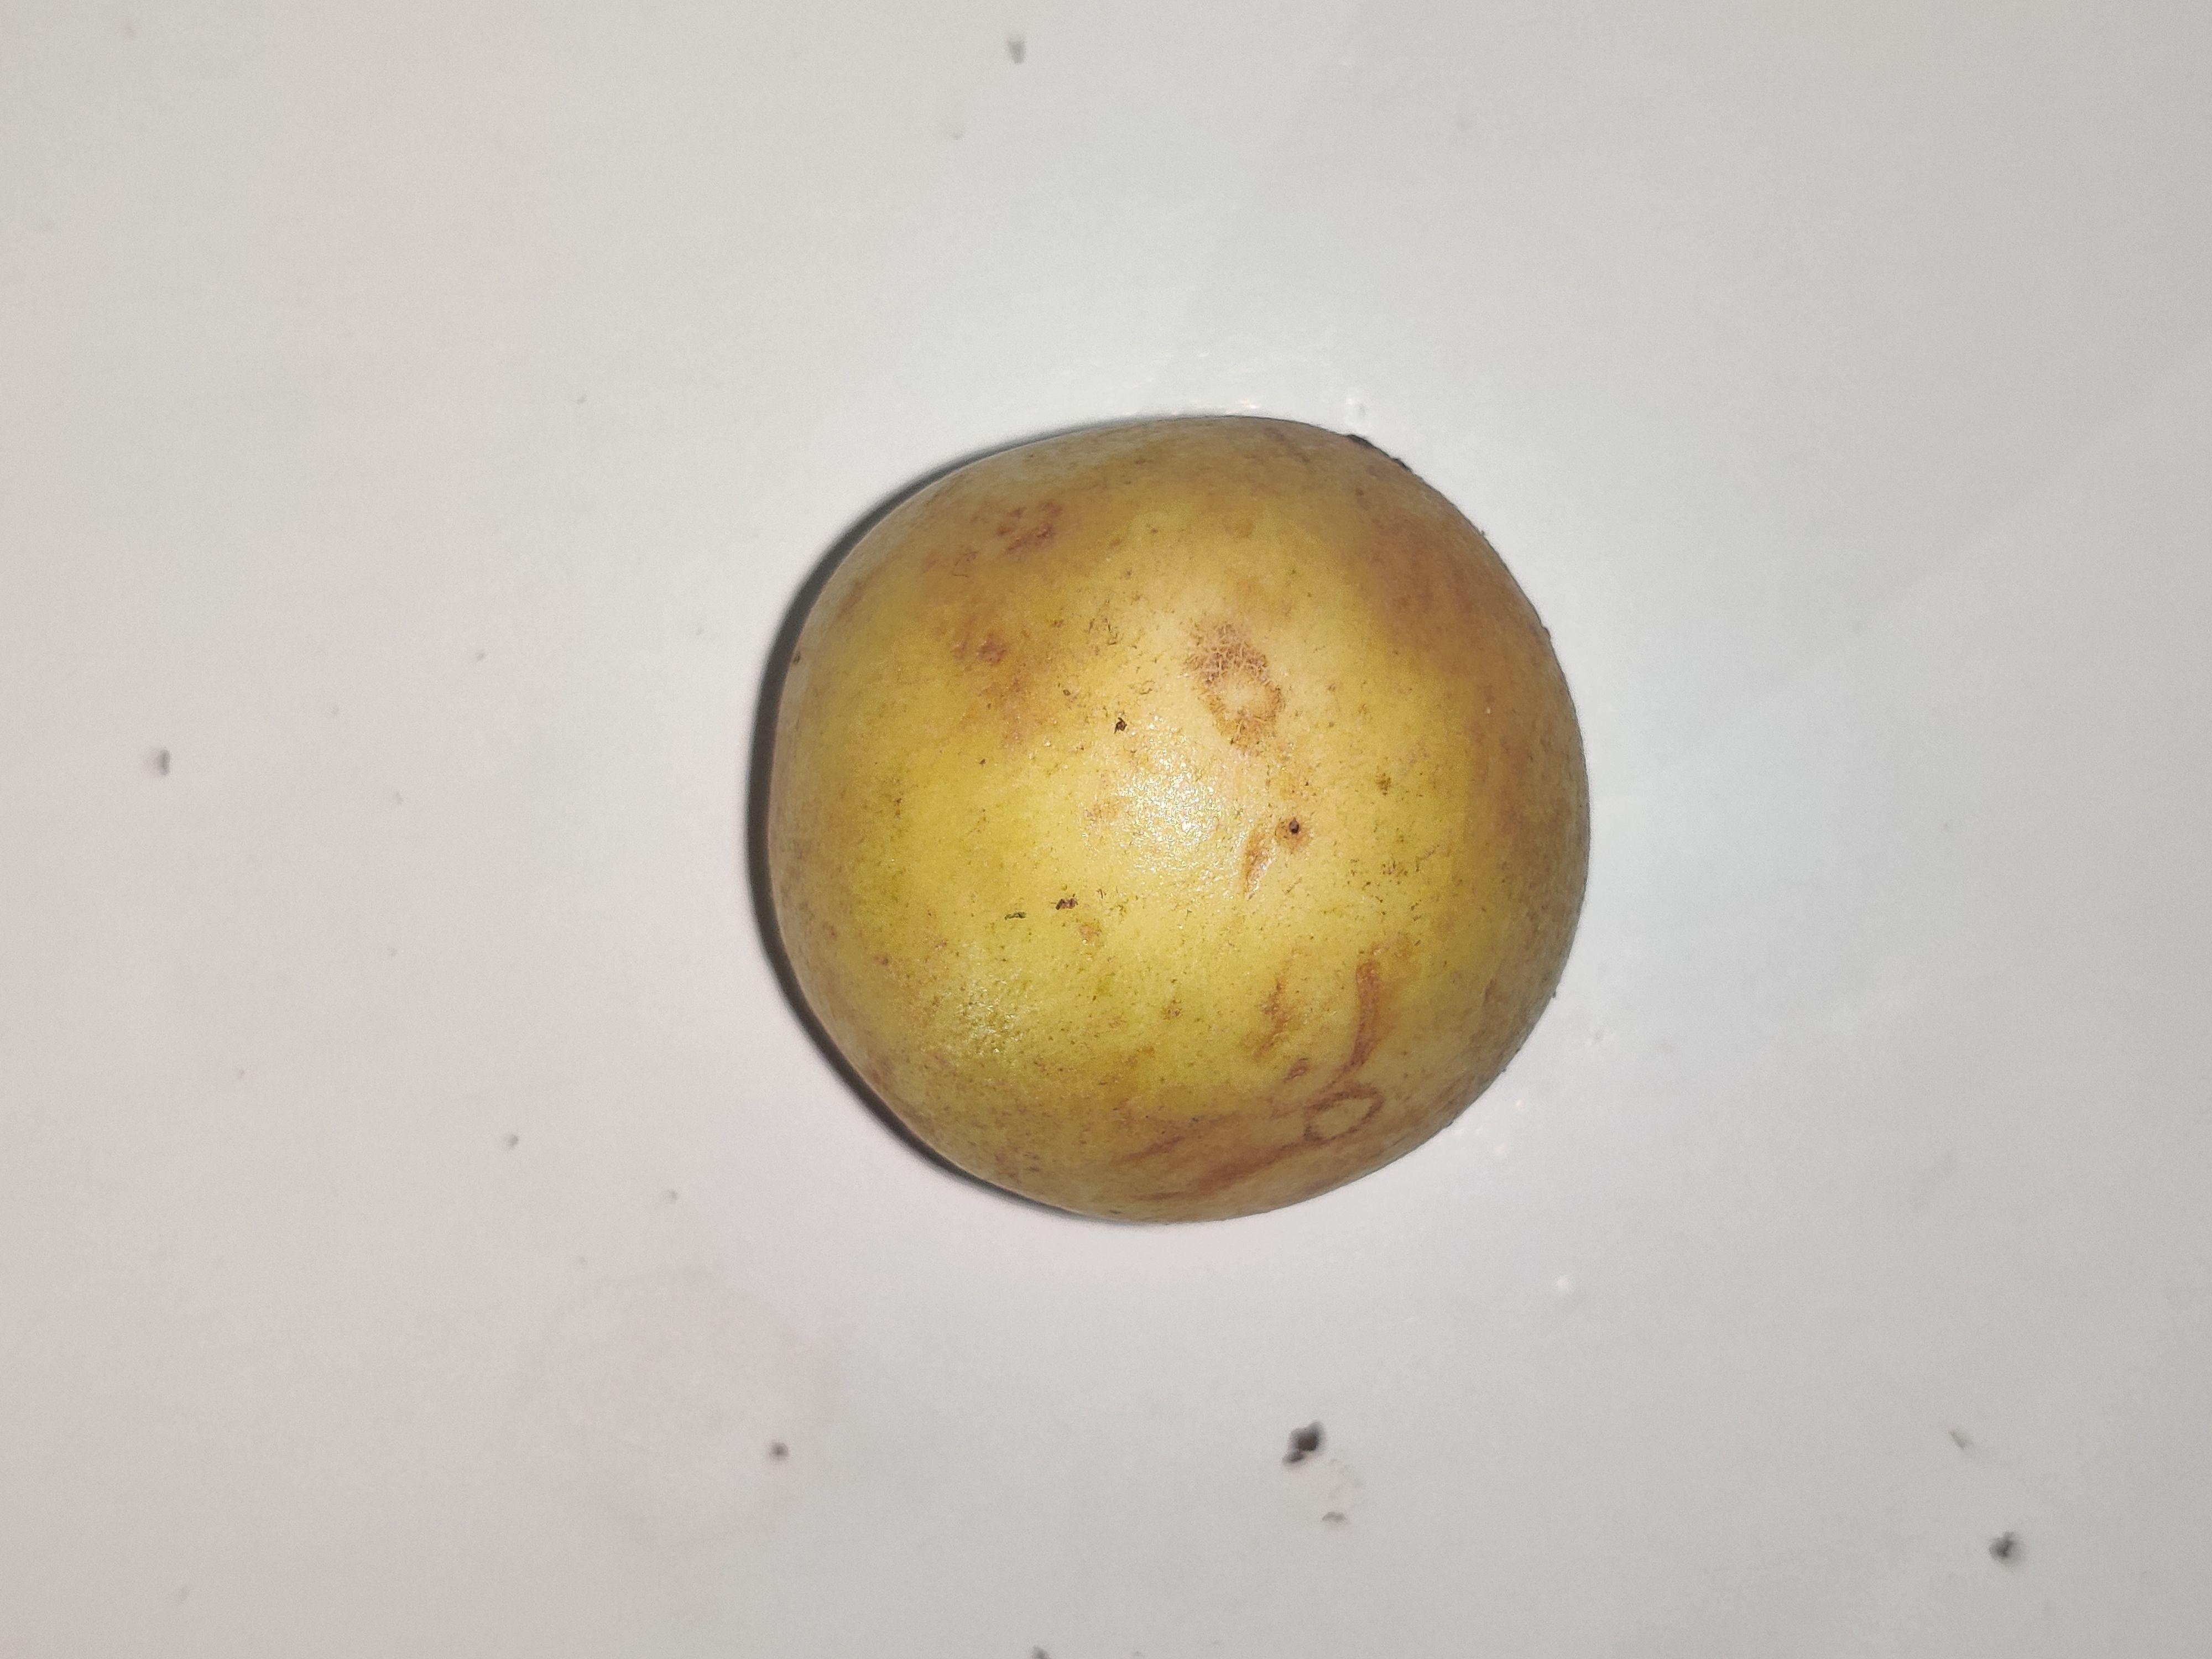
Fruit: burmese-grape
Grade: 1st-grade